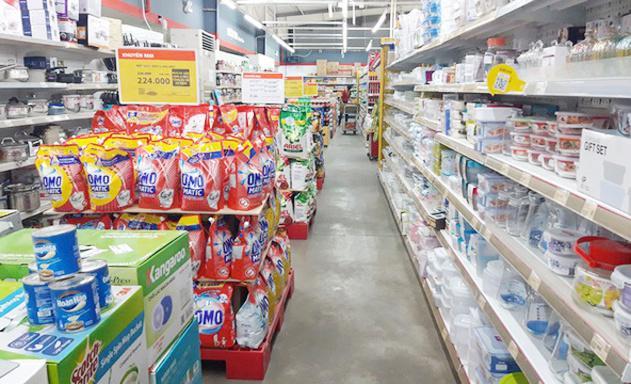
có nhiều loại hàng hoá xuất hiện ở trên các kệ hàng